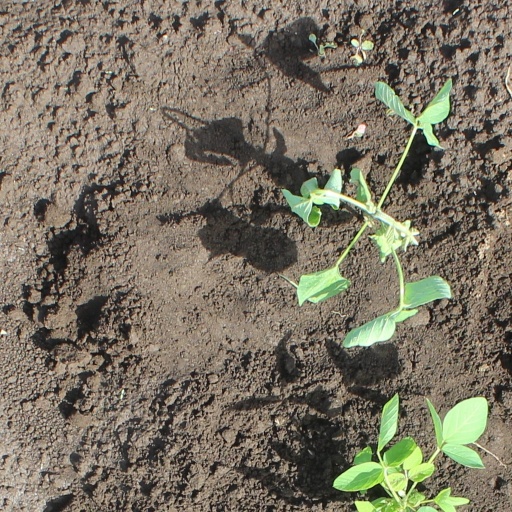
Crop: soybean